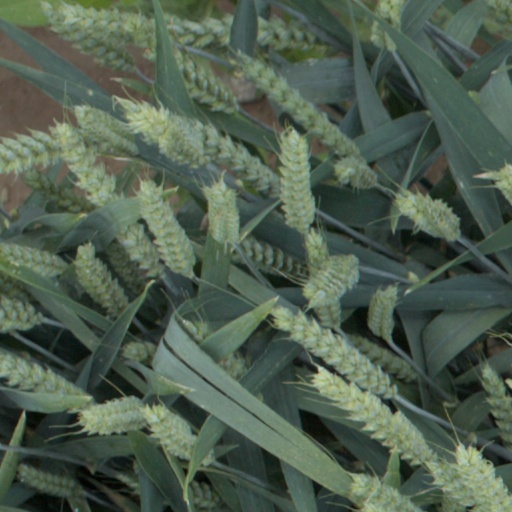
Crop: wheat